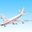
Label: airplane